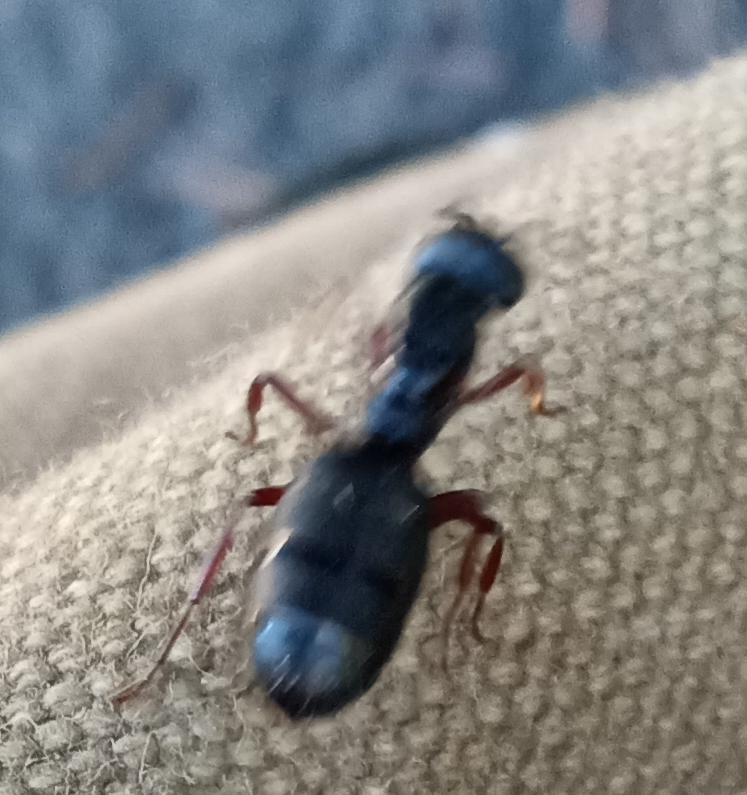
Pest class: predators